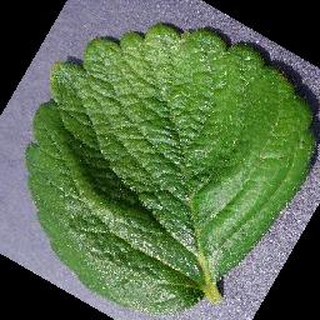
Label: healthy_strawberry